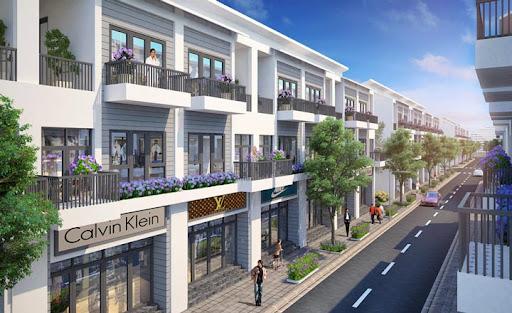
ở bên đường có sự xuất hiện của một dãy nhà cao tầng